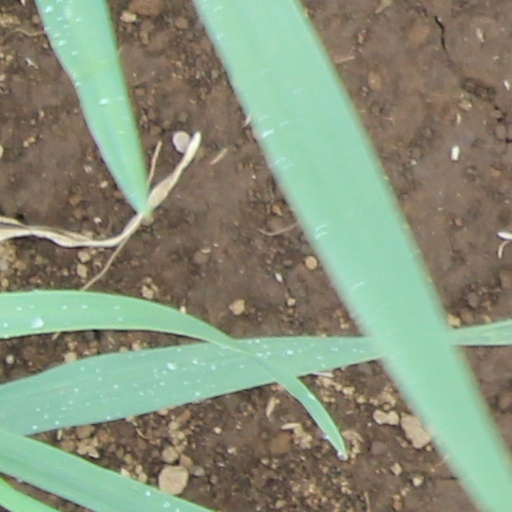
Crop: wheat